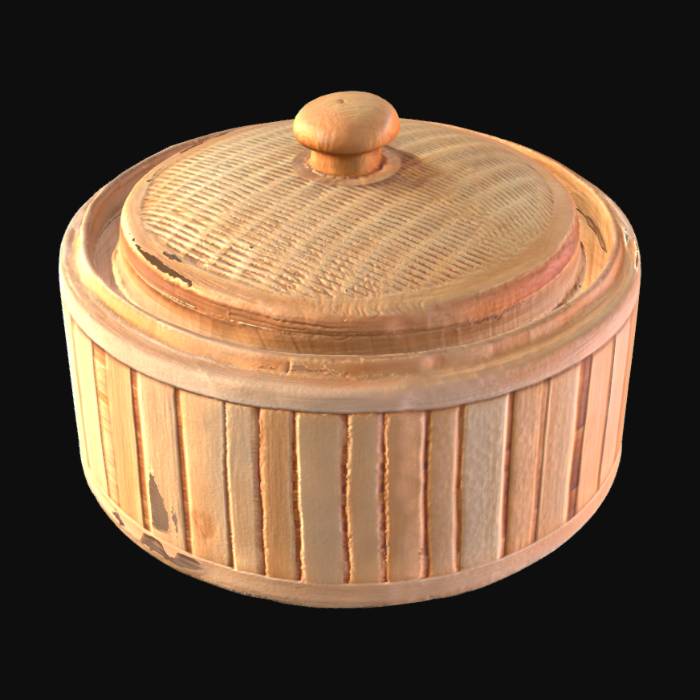
미적 점수 (1~10점): 9